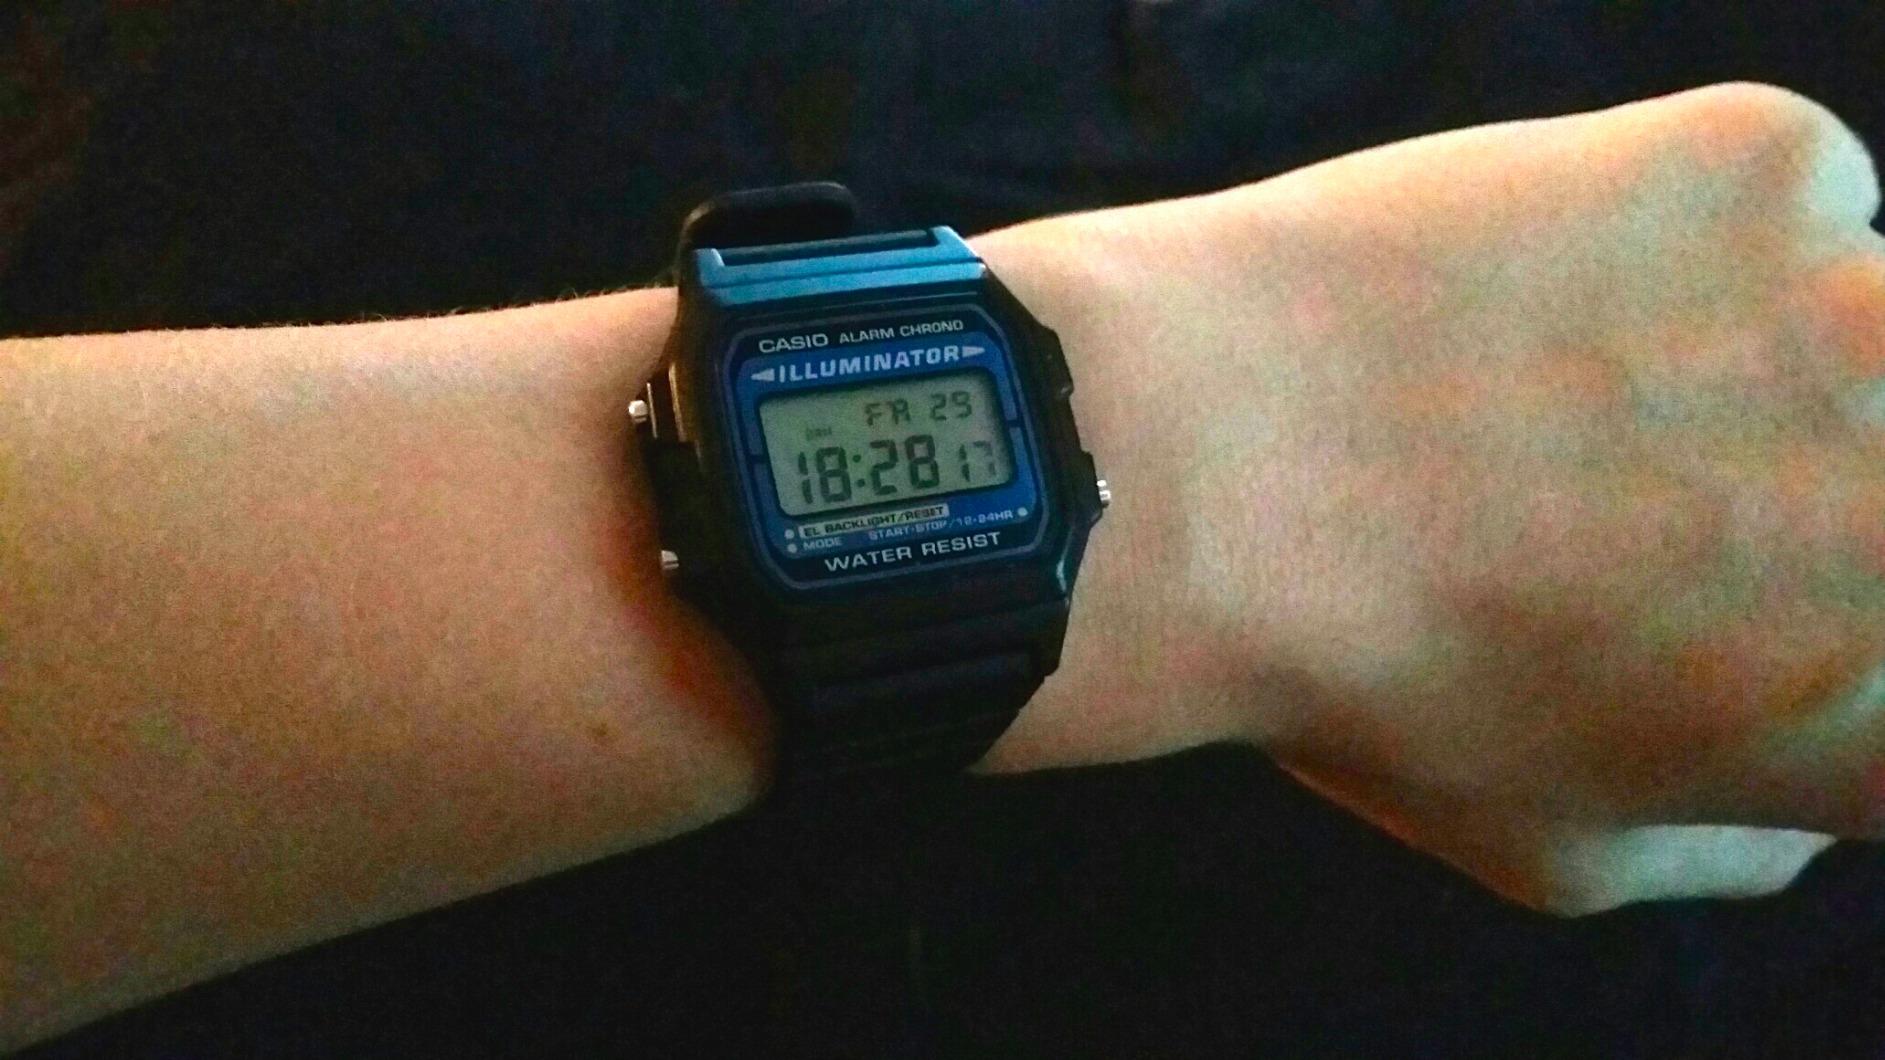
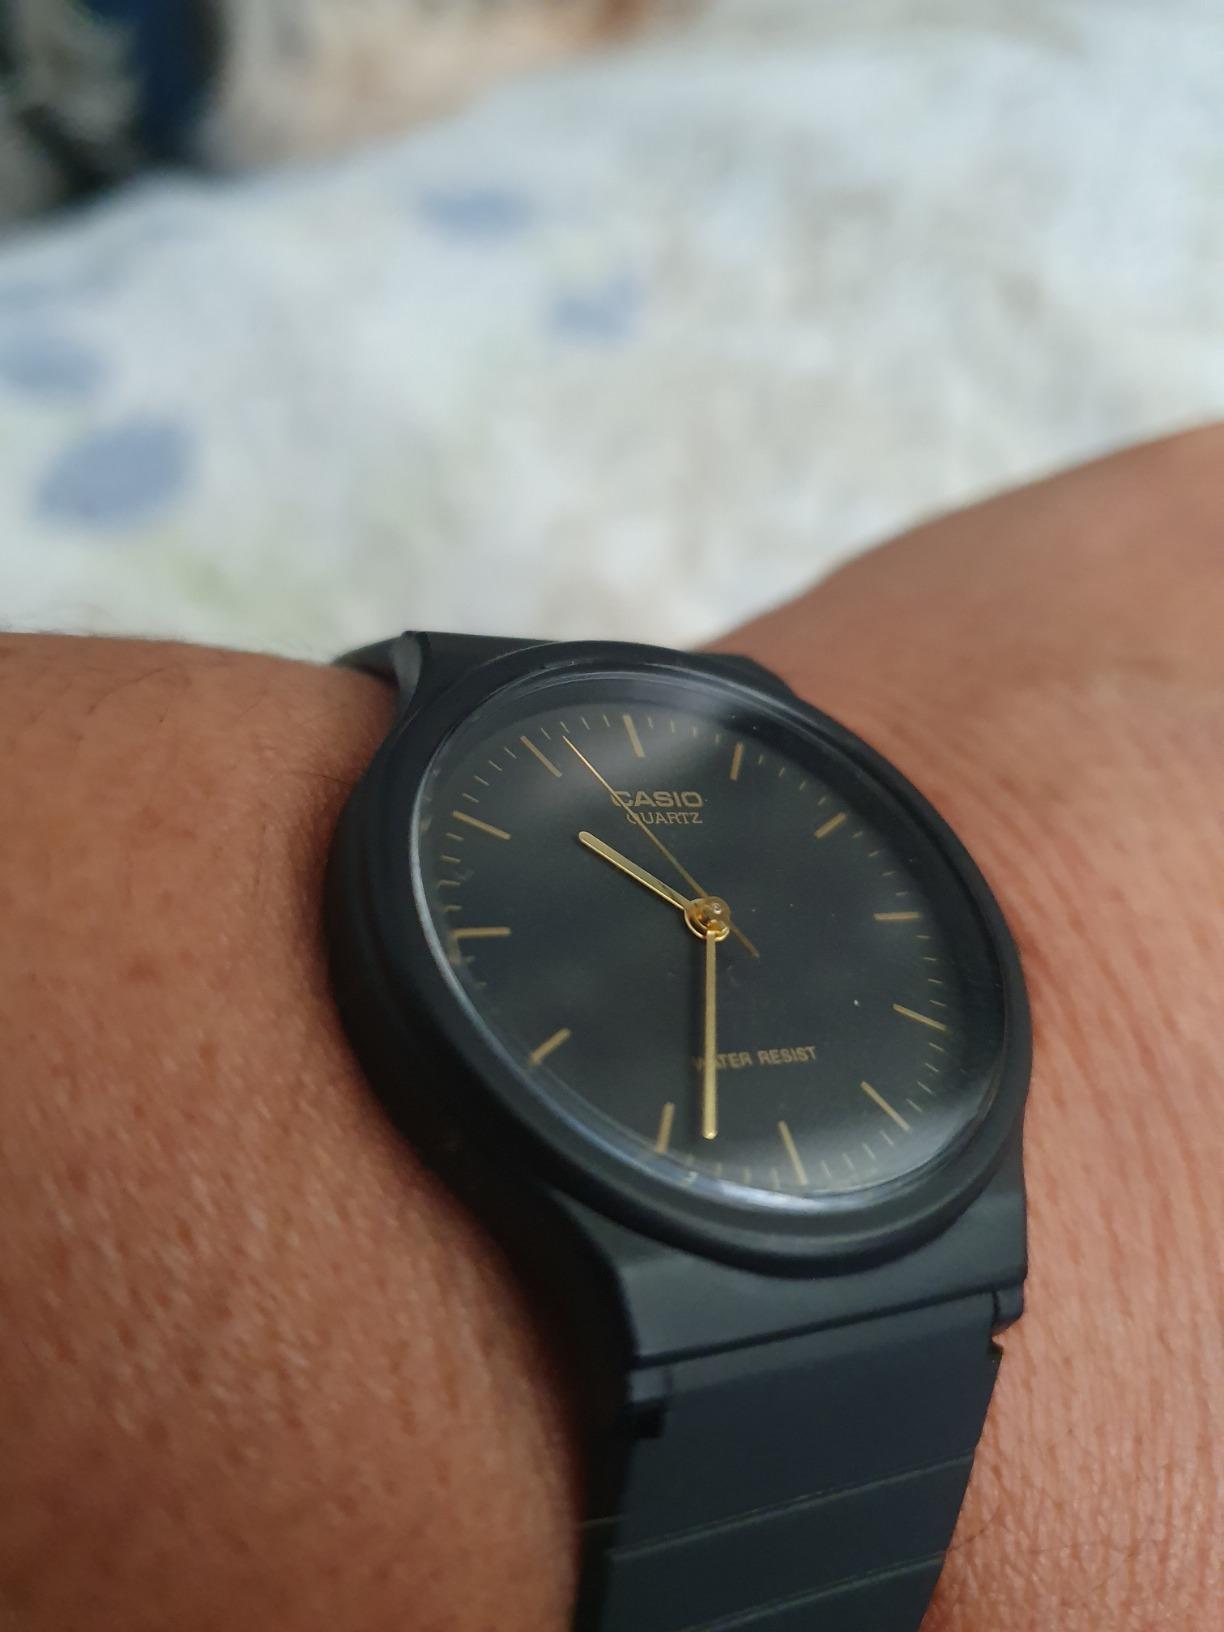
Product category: accessories_watch
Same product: no